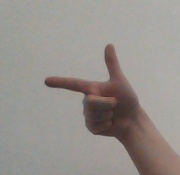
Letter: yaa